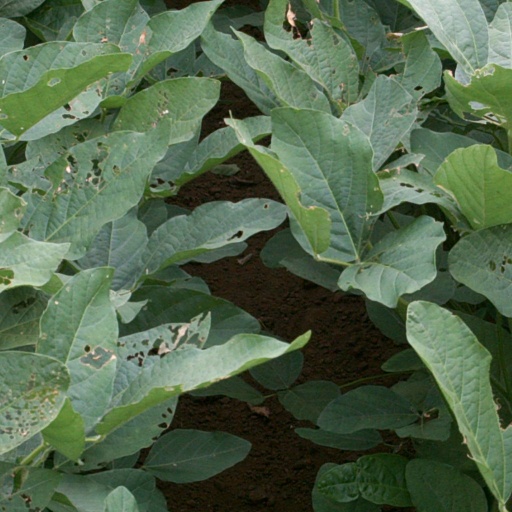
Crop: soybean